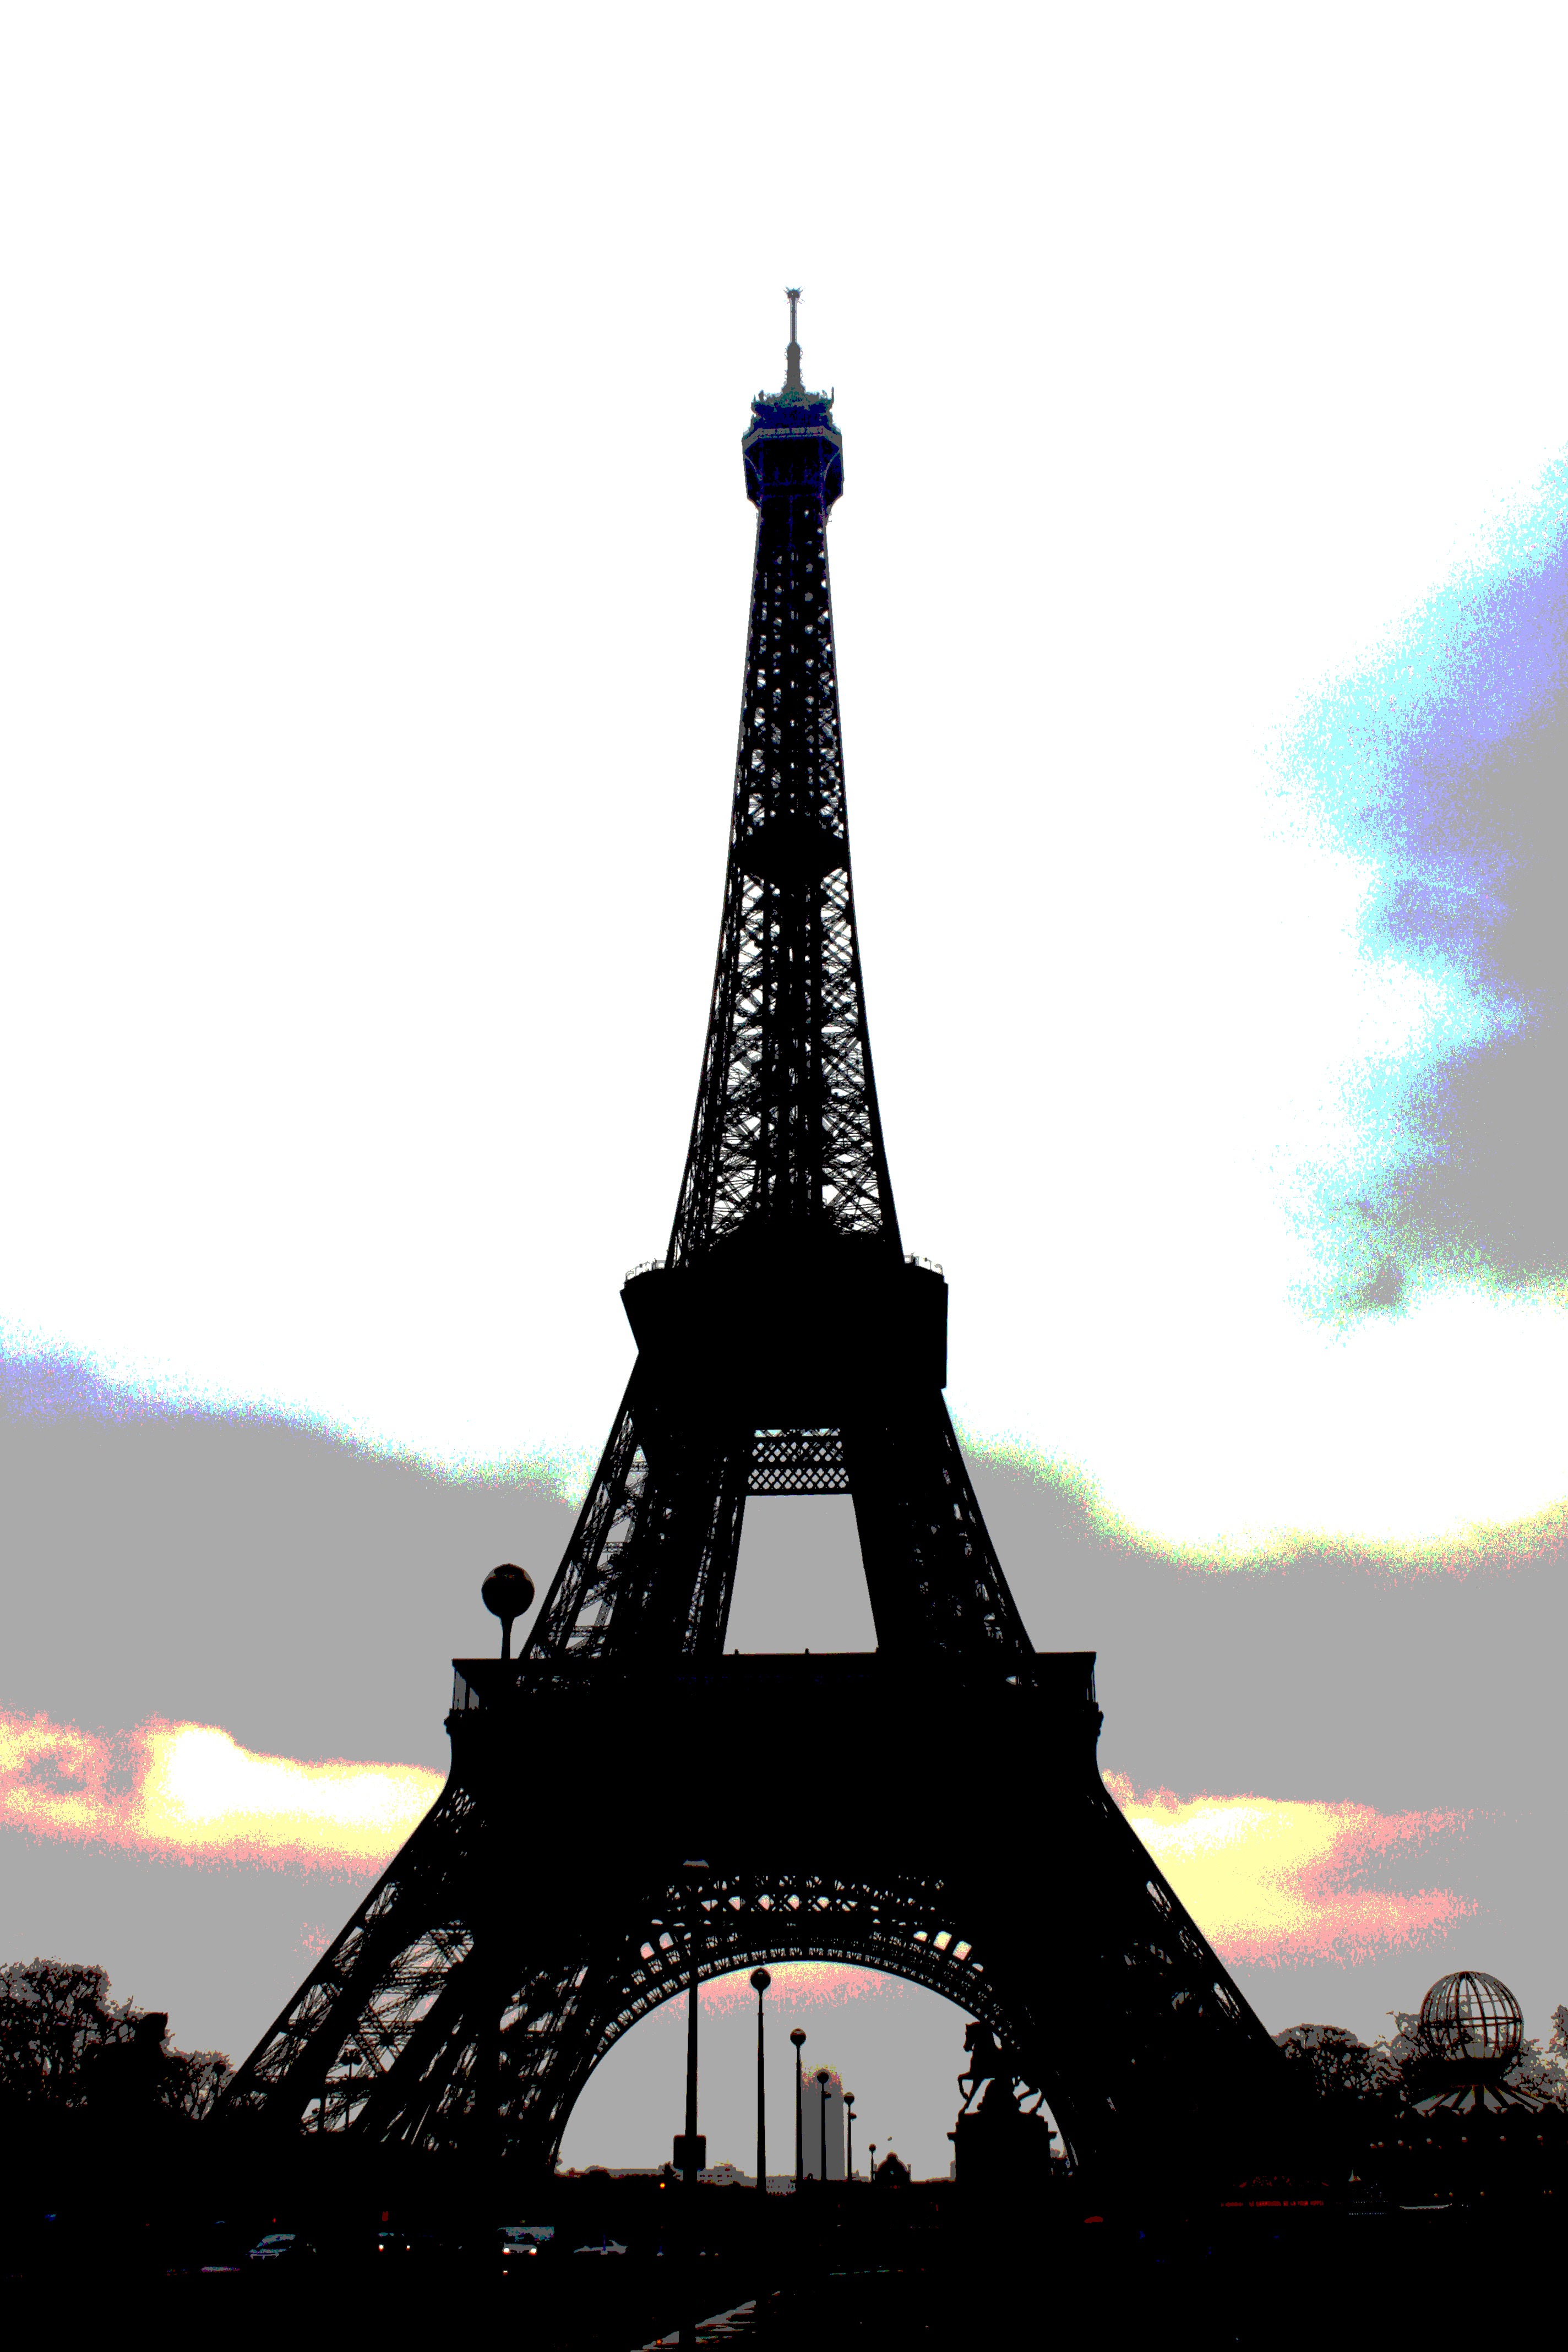
silhouette, eiffel tower, paris, monument, steel, france, europe, tower, landmark, places of interest